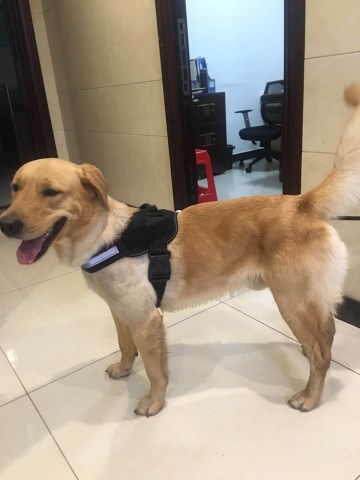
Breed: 5355-n000126-golden_retriever